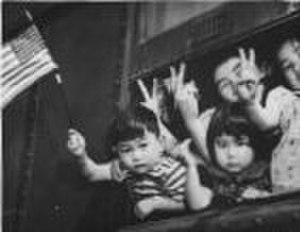
L’internement des Nippo-américains est un événement historique de la Seconde Guerre mondiale qui a vu la déportation et l'incarcération d'environ 120 000 civils ressortissants japonais et américains d'origine japonaise dans des Centres de relogement précaires et éloignés.